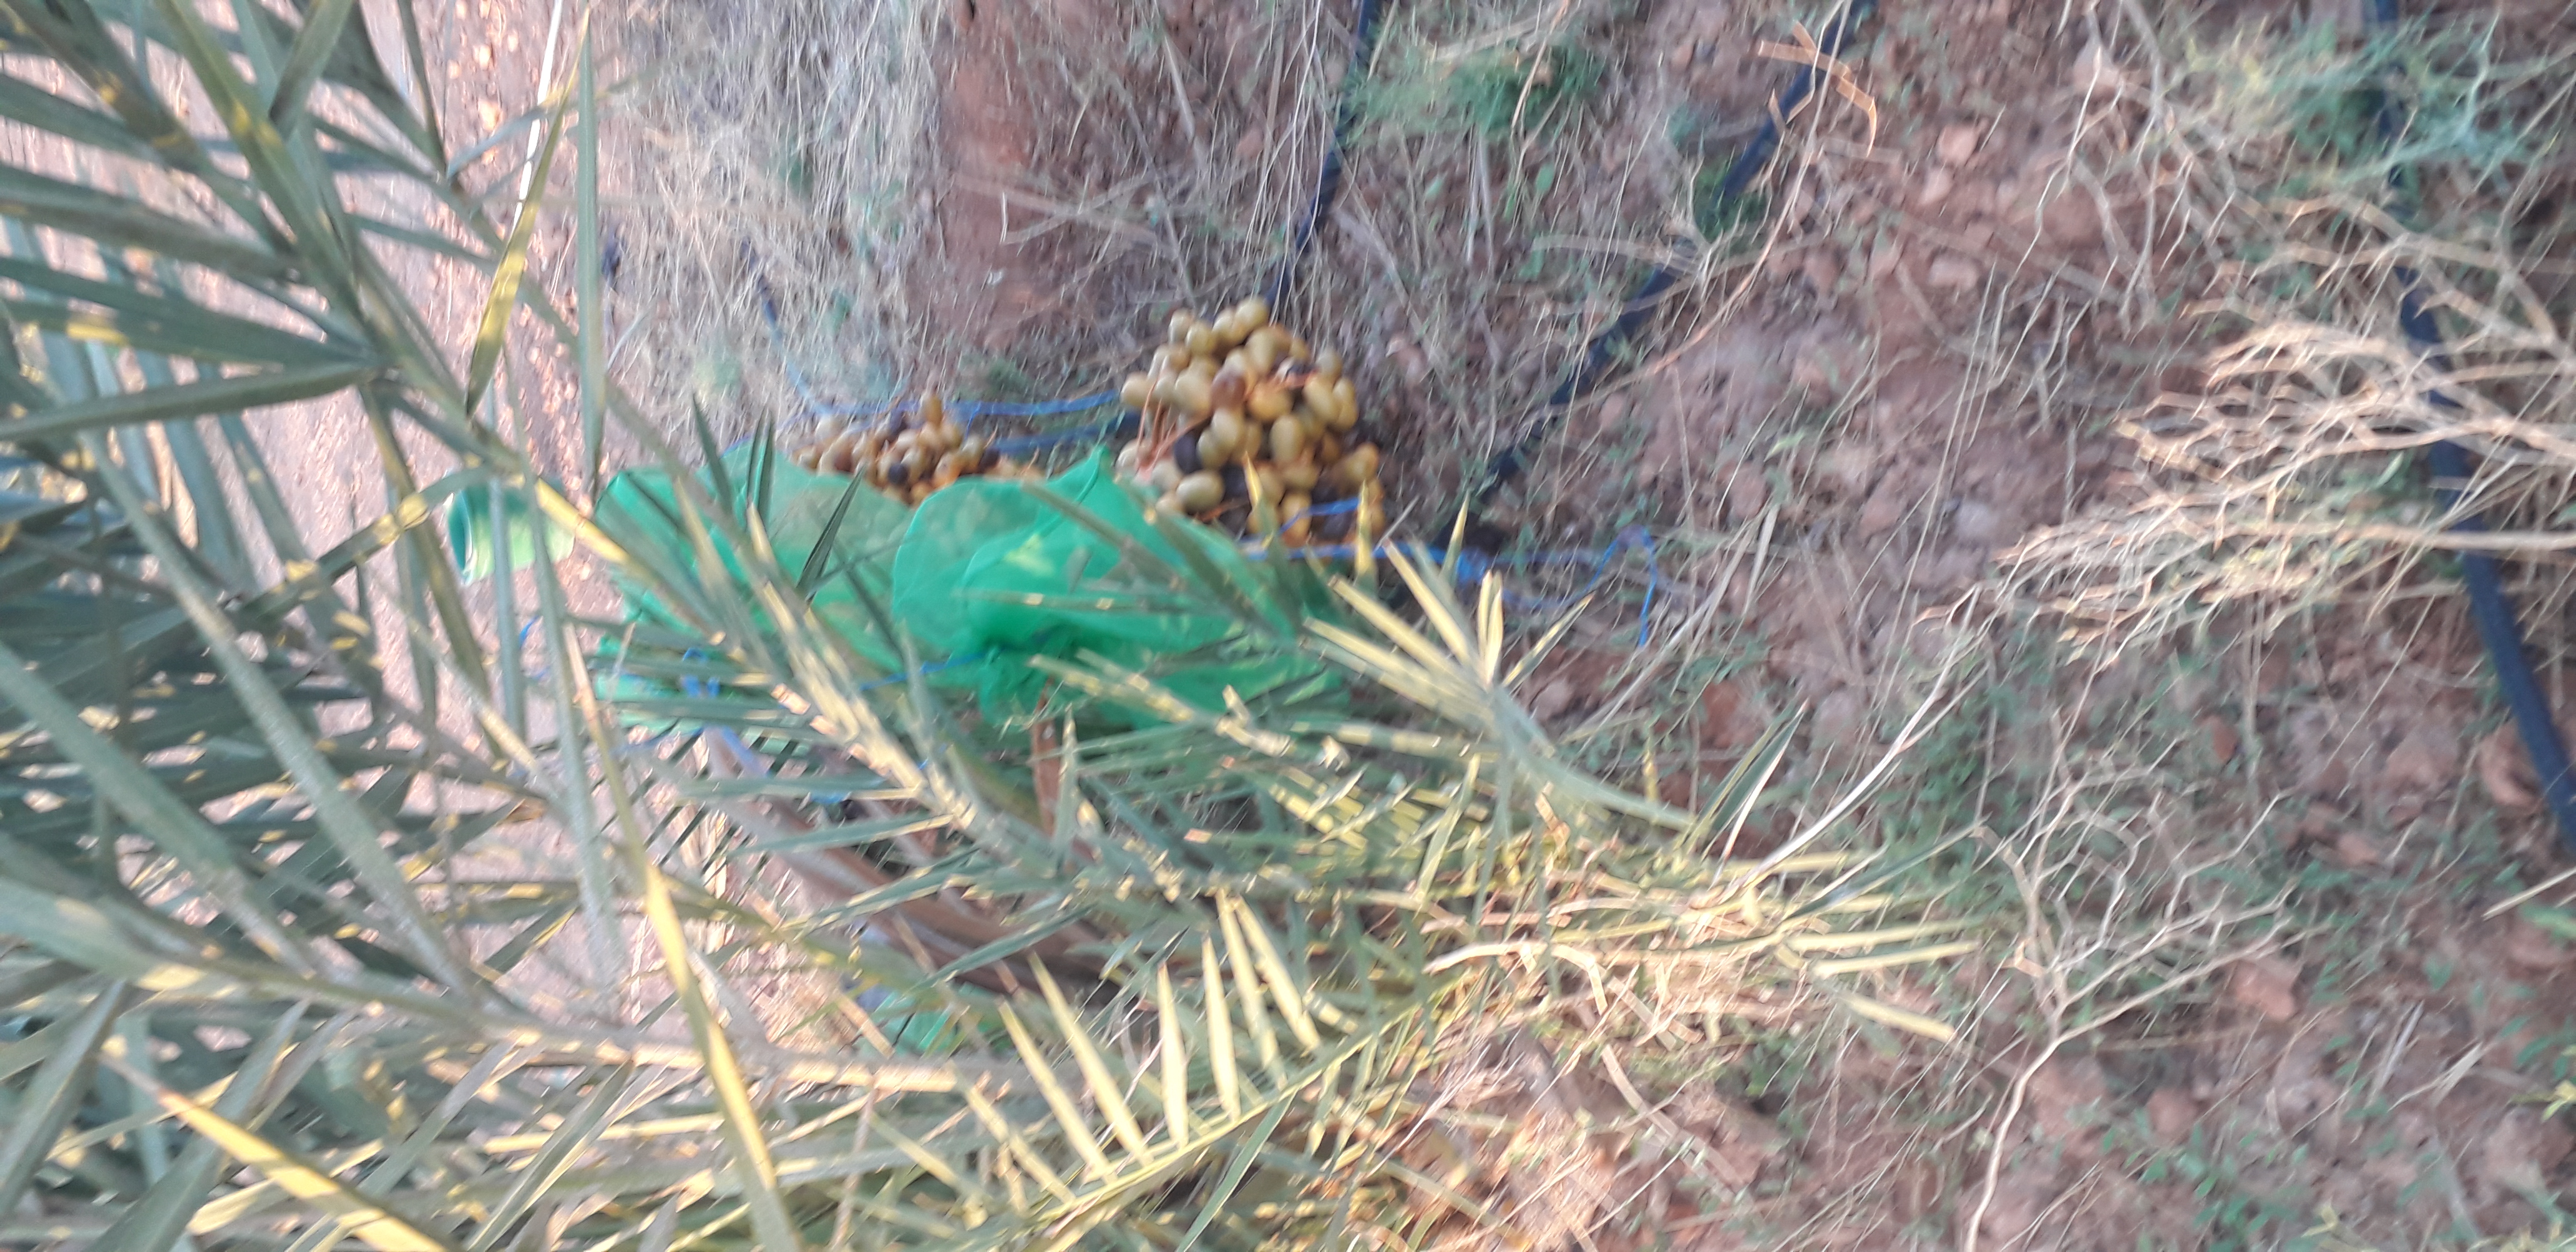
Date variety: Boufagous